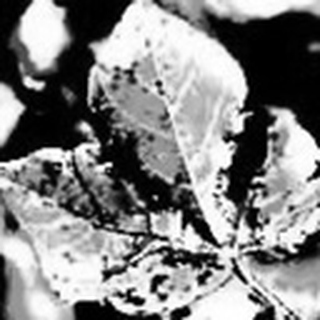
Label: cotton_bacterial_blight